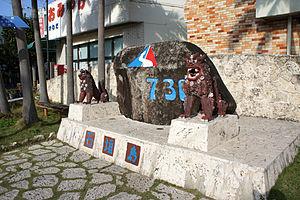
La journée 730 désigne dans les îles Ryūkyū le 30 juillet 1978, date à laquelle l'archipel adopta officiellement la circulation à gauche pour s'accorder avec le reste du Japon.